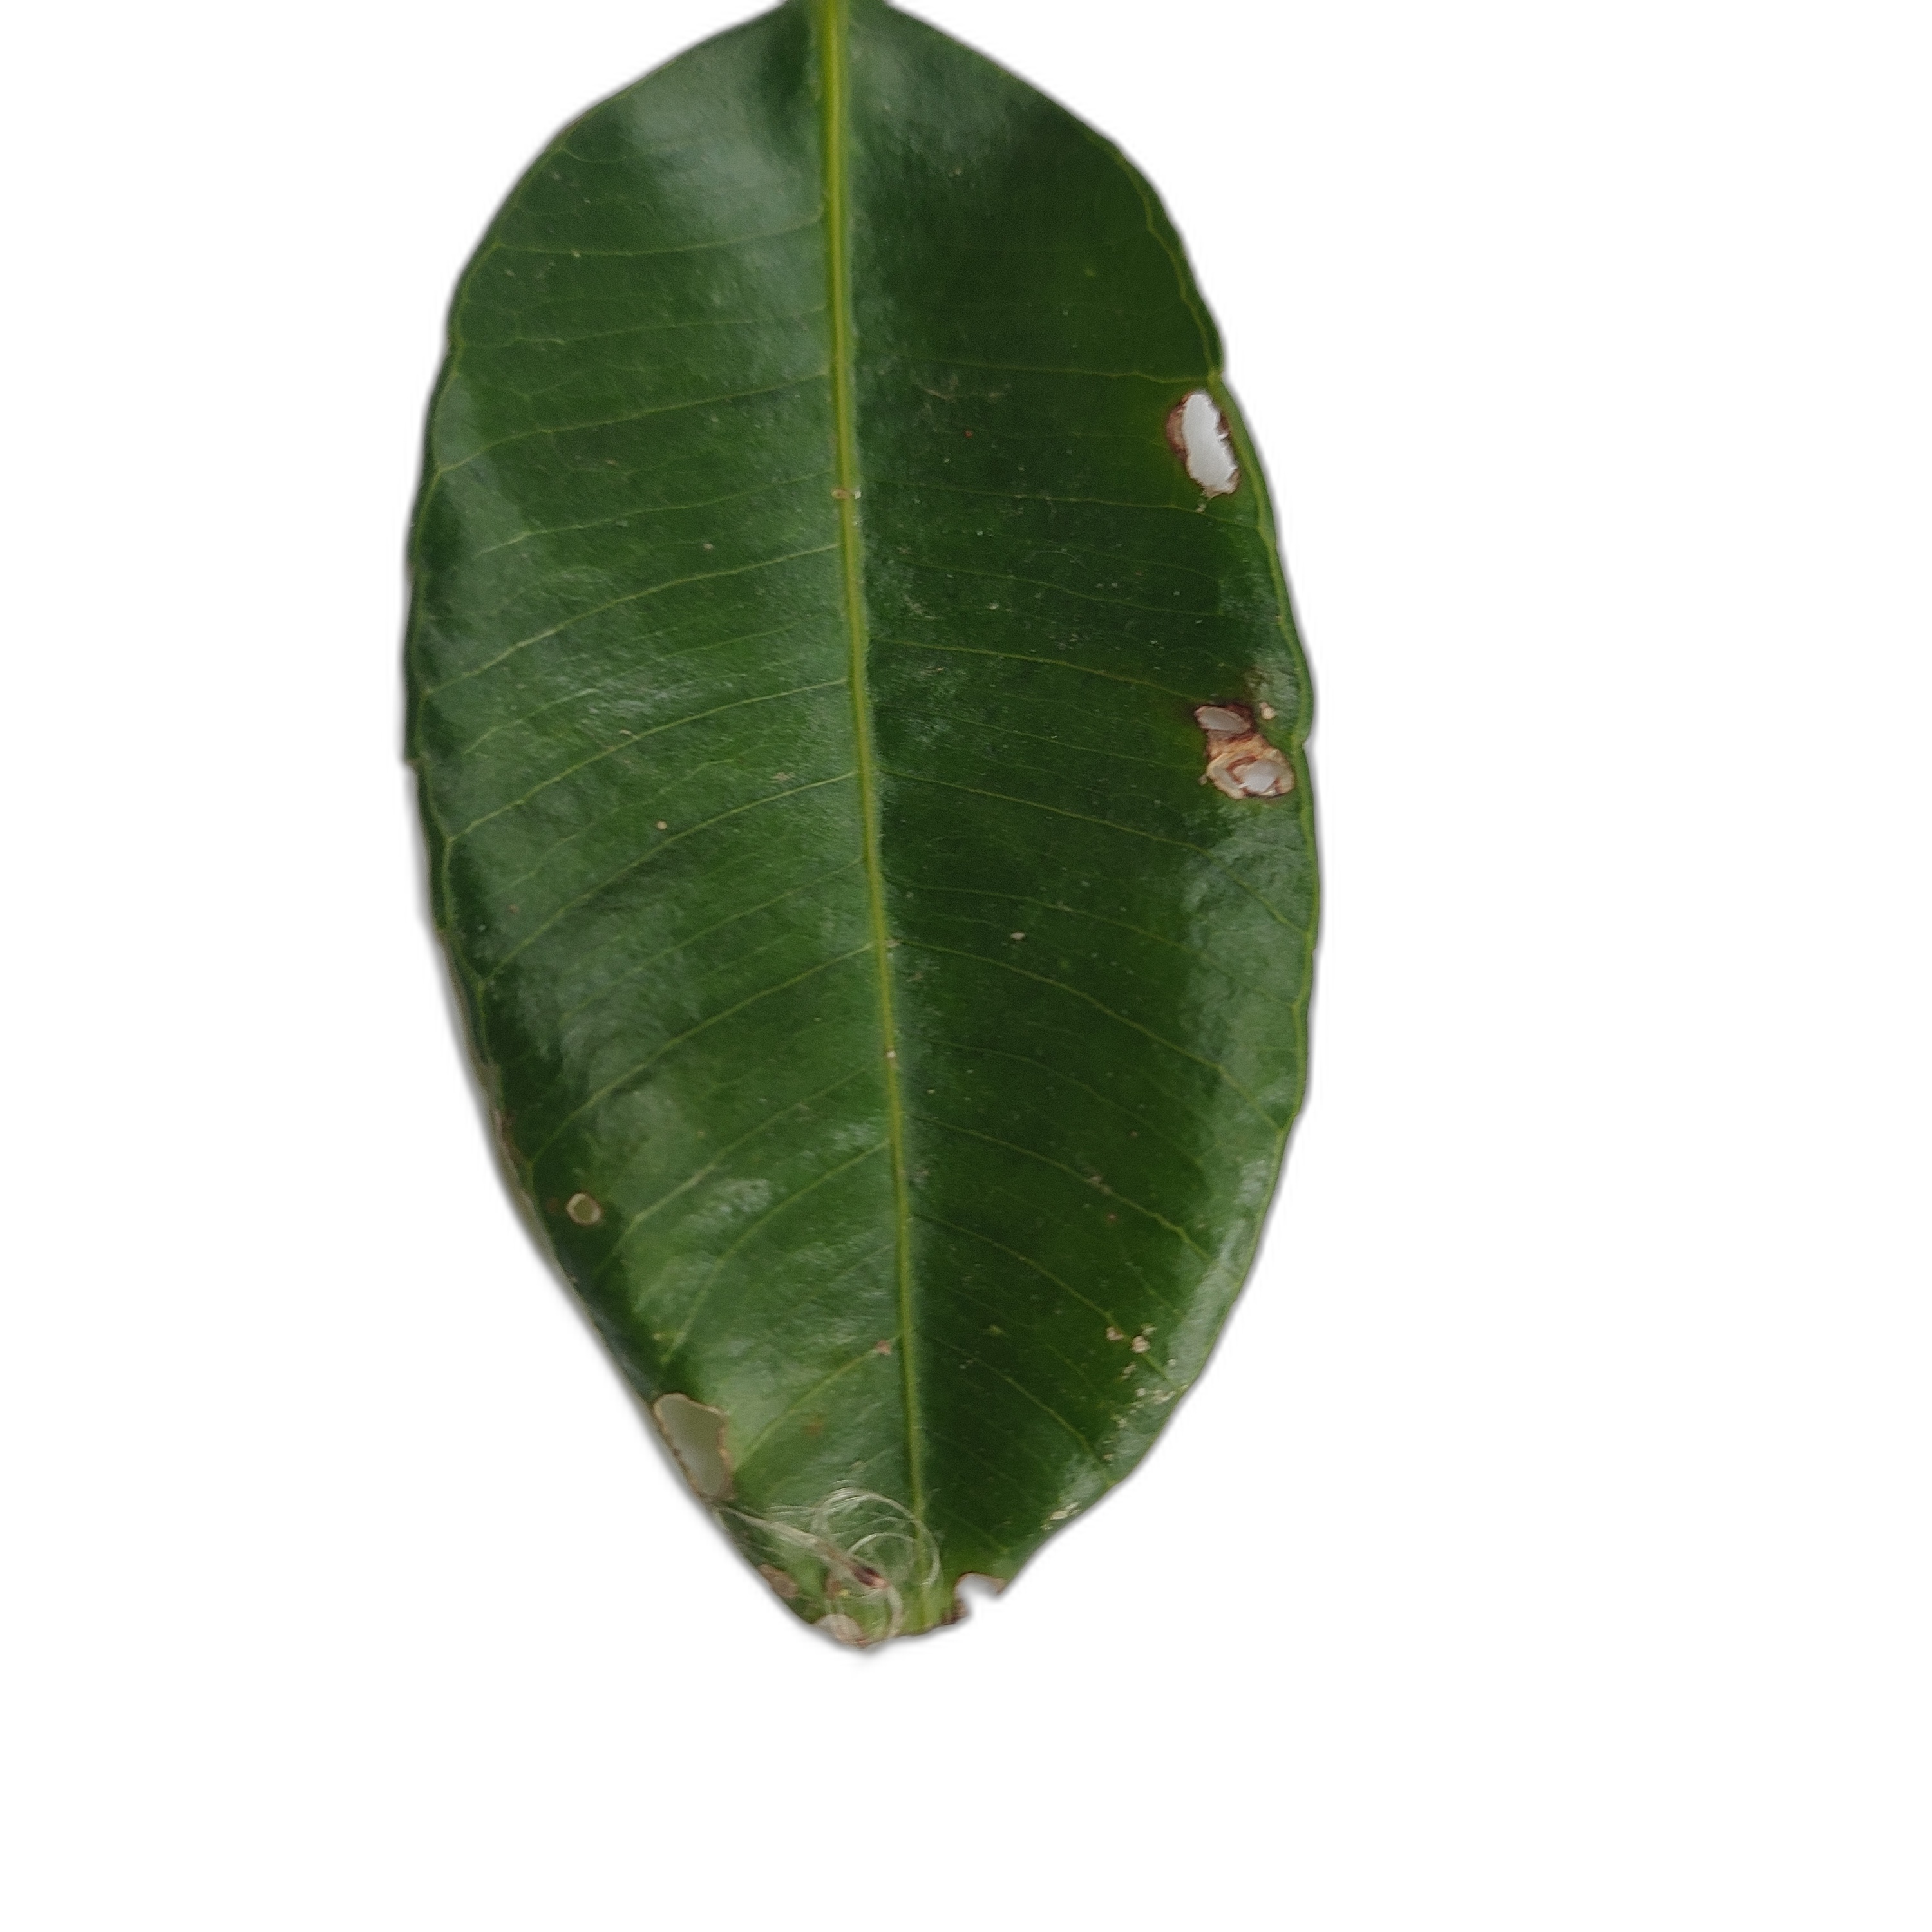
Label: healthy